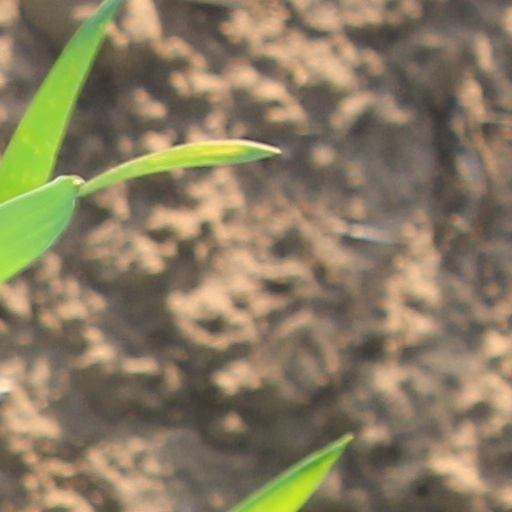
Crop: wheat